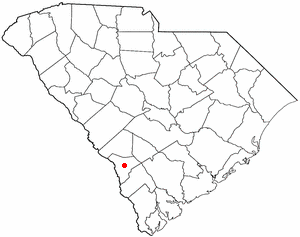
La ville d'Allendale est le siège du comté d'Allendale, situé en Caroline du Sud, aux États-Unis.